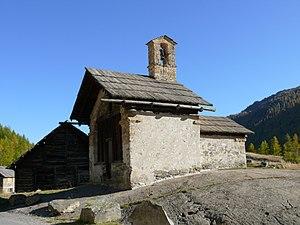
Névache - Vallée de la Clarée - Chapelle Sainte-Marie de Foncouverte
Névache est une commune française située dans le département des Hautes-Alpes, en région Provence-Alpes-Côte d'Azur.